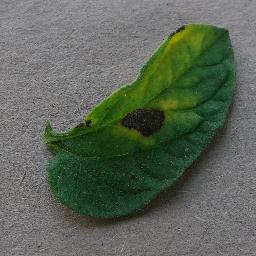
Label: Tomato___Early_blight